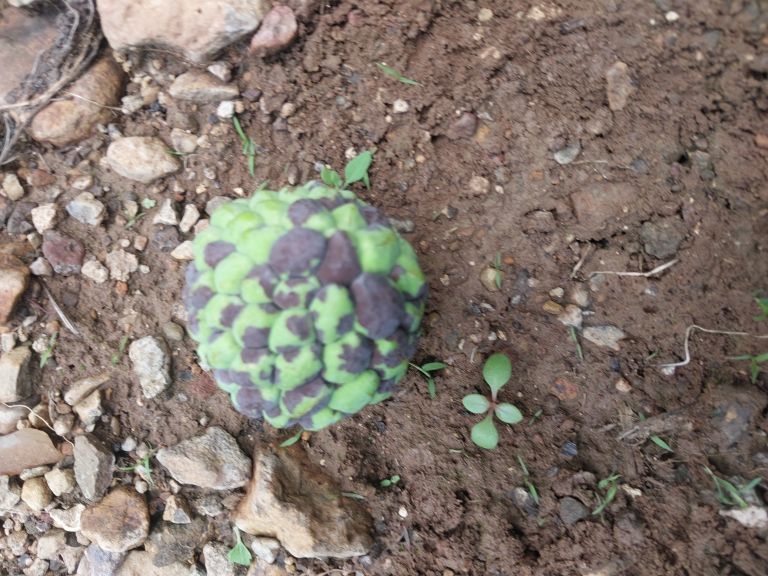
Disease label: Diplodia Rot